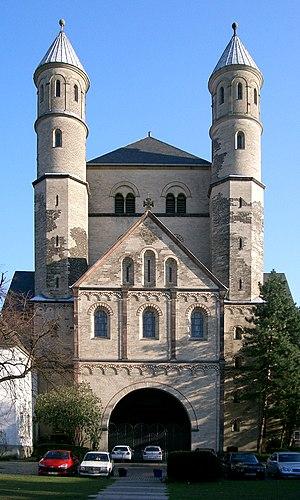
Adalbéron de Reims, né vers 925 et mort à Reims le 13 janvier 989, est le trente-neuvième archevêque de Reims de 969 à 989. Homme de lettres et de sciences, Adalbéron est nommé archevêque de Reims par le roi Lothaire pour y imposer une série de réformes religieuses dans cette province ecclésiastique. Il commence par appeler à la tête de son école épiscopale Gerbert d'Aurillac, l'un des plus grands savants de son temps.
La cathédrale Notre-Dame de Cambrai était une cathédrale de style gothique située à Cambrai. Construite aux XIIᵉ et XIIIᵉ siècles, elle fut détruite pendant la Révolution française et a aujourd’hui entièrement disparu, tout comme sa voisine l'ancienne cathédrale Notre-Dame-en-Cité d'Arras. Siège d’un immense évêché, cette cathédrale était connue comme la « merveille des Pays-Bas », en raison principalement de sa haute flèche ajourée.